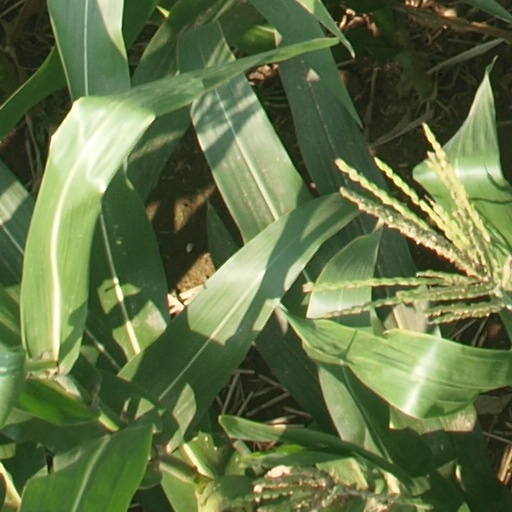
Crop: maize; corn